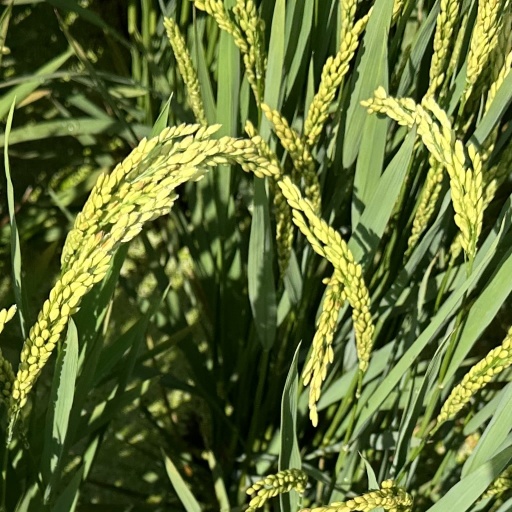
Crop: rice